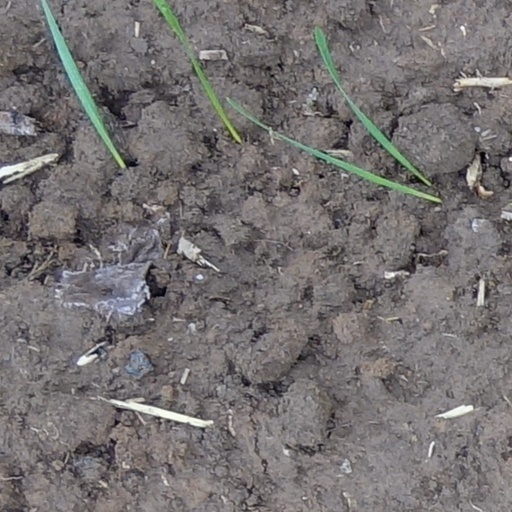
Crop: wheat